New York City Police Department Auxiliary Police

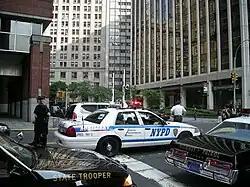
A New York City Police Department Highway Patrol Auxiliary police car in 2008

Patrol is one of the most important duties Auxiliary officers can perform. Various types of patrols are possible within different precincts. Almost all precincts perform foot patrol. Other types of patrol include: